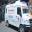
Label: ambulance